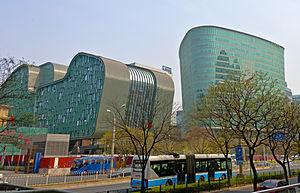
La China National Offshore Oil Corporation est une compagnie pétrolière chinoise créée en 1982 et dont le capital est contrôlé en totalité par l'État chinois. Elle compte plusieurs filiales, certaines cotées à Hong Kong et à New York.